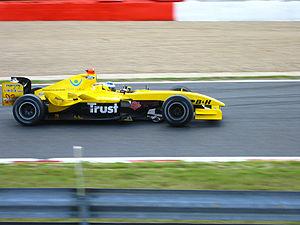
Nick Heidfeld, né le 10 mai 1977 à Mönchengladbach, est un pilote automobile allemand. De 2000 à 2011, il participe à 183 Grands Prix de Formule 1, pour treize podiums inscrits.
La Jordan EJ14 est la monoplace engagée par l'écurie Jordan Grand Prix lors de la saison 2004 de Formule 1. Elle est pilotée par l'Allemand Nick Heidfeld et l'Italien Giorgio Pantano et les pilotes d'essais sont Robert Doornbos et Timo Glock, qui remplace Pantano pendant quatre Grands Prix.